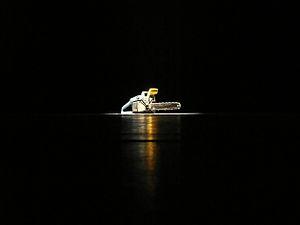
La Forêt
Stéphane Arcas, né le 11 juillet 1970 à Nérac, est un plasticien, metteur en scène, scénographe et écrivain français.